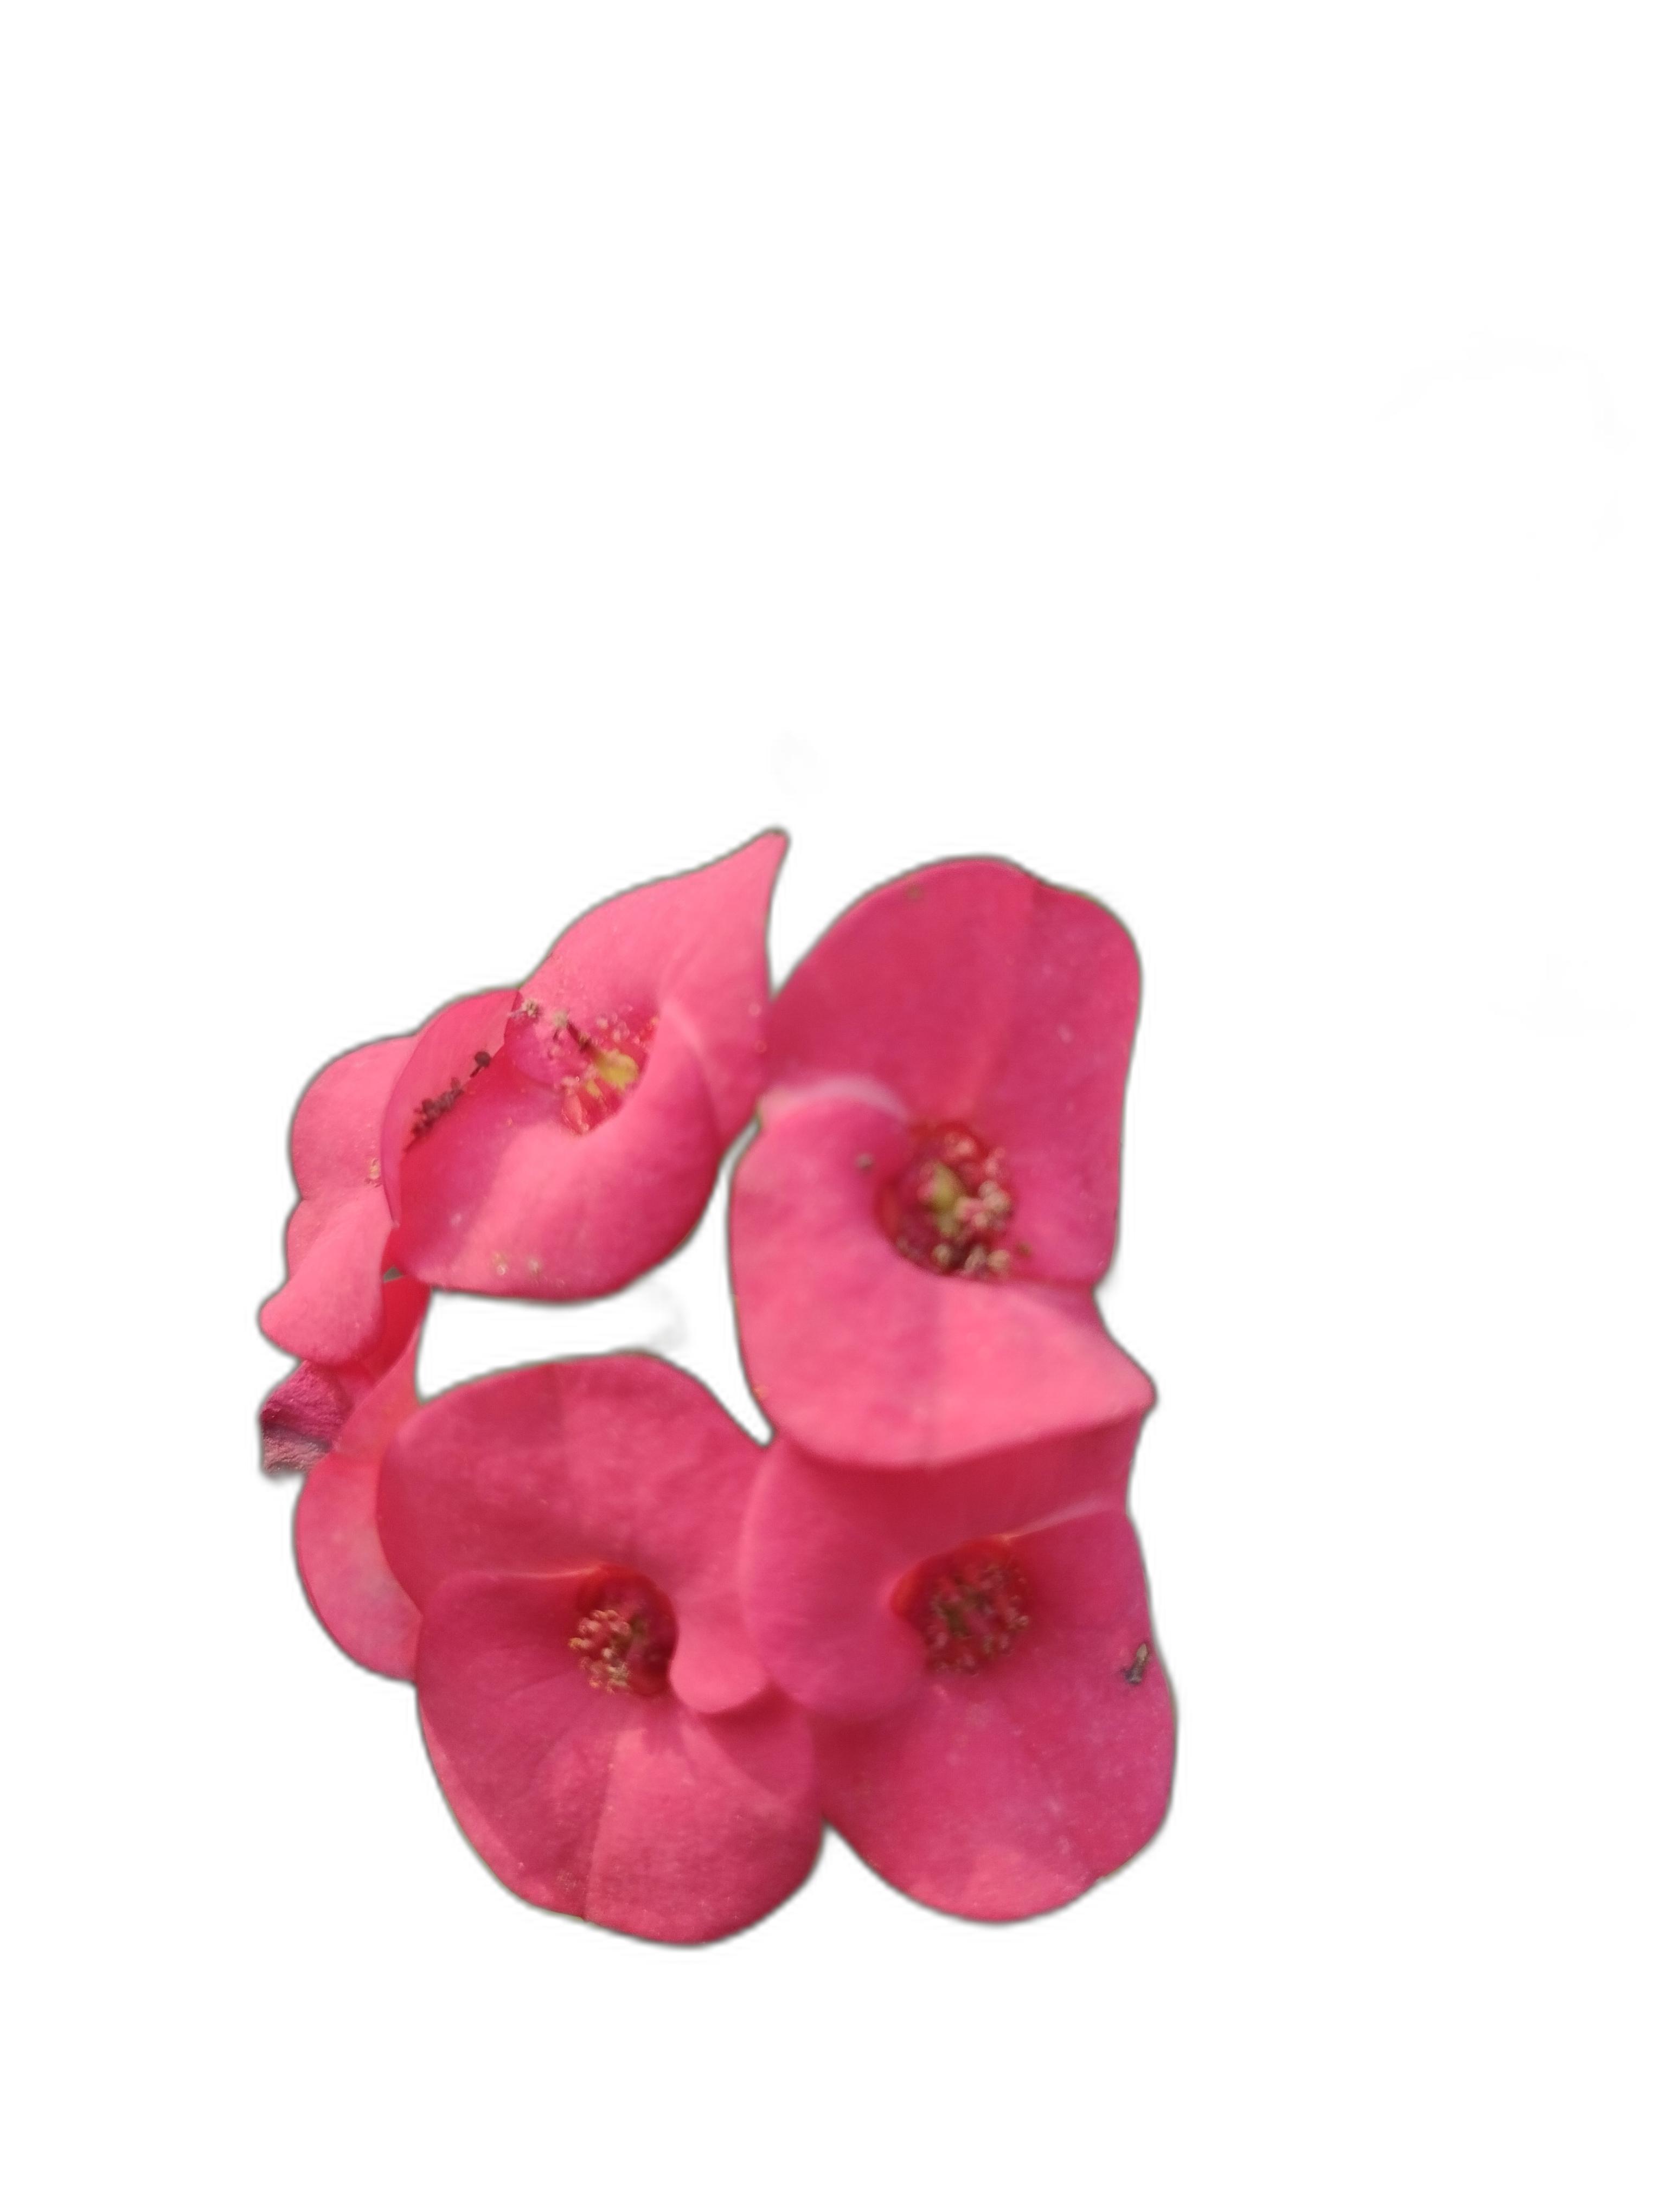
Label: Crown of thorns